Bondage positions and methods

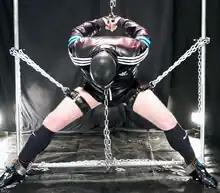
A chain strappado with legs spread very wide and additional neck chain.

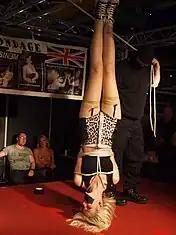
Inverted vertical suspension

The spread eagle position is also employed as a bondage position in BDSM play, sometimes horizontally otherwise vertically and even upside down. This is a comfortable position, the submissive lies face up on their back with all four limbs secured to the furniture. Face down would be called prone. The ties can be slack allowing movement or more severe. The position allows for total front access, but none to the rear, so it excludes spanking games. Penetration is limited by the low angle.